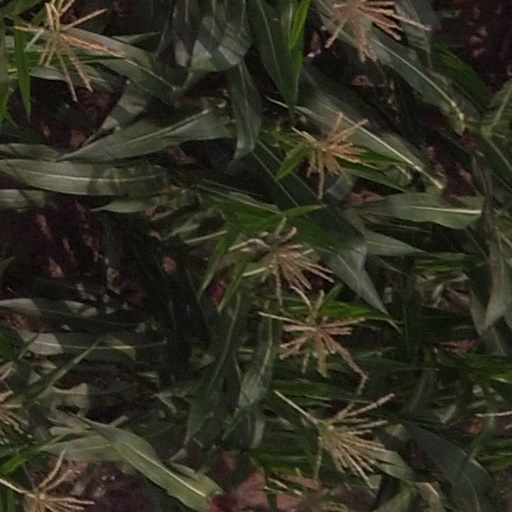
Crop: maize; corn